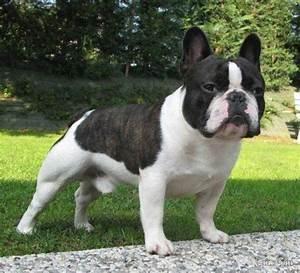
dog